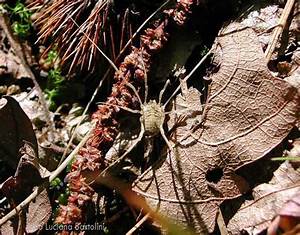
Label: ragno